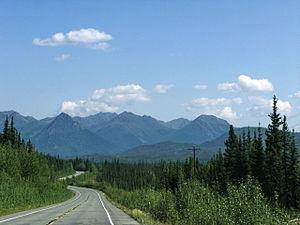
Tok Cut-Off est une route d'Alaska aux États-Unis de 200 kilomètres de long. Elle rejoint la Richardson Highway qui va de Delta Junction jusqu'à Valdez en passant par Glennallen.
Tok est une ville d'Alaska aux États-Unis, appartenant à la Région de recensement de Southeast Fairbanks. Sa population était de 1 258 habitants lors du recensement de 2010.